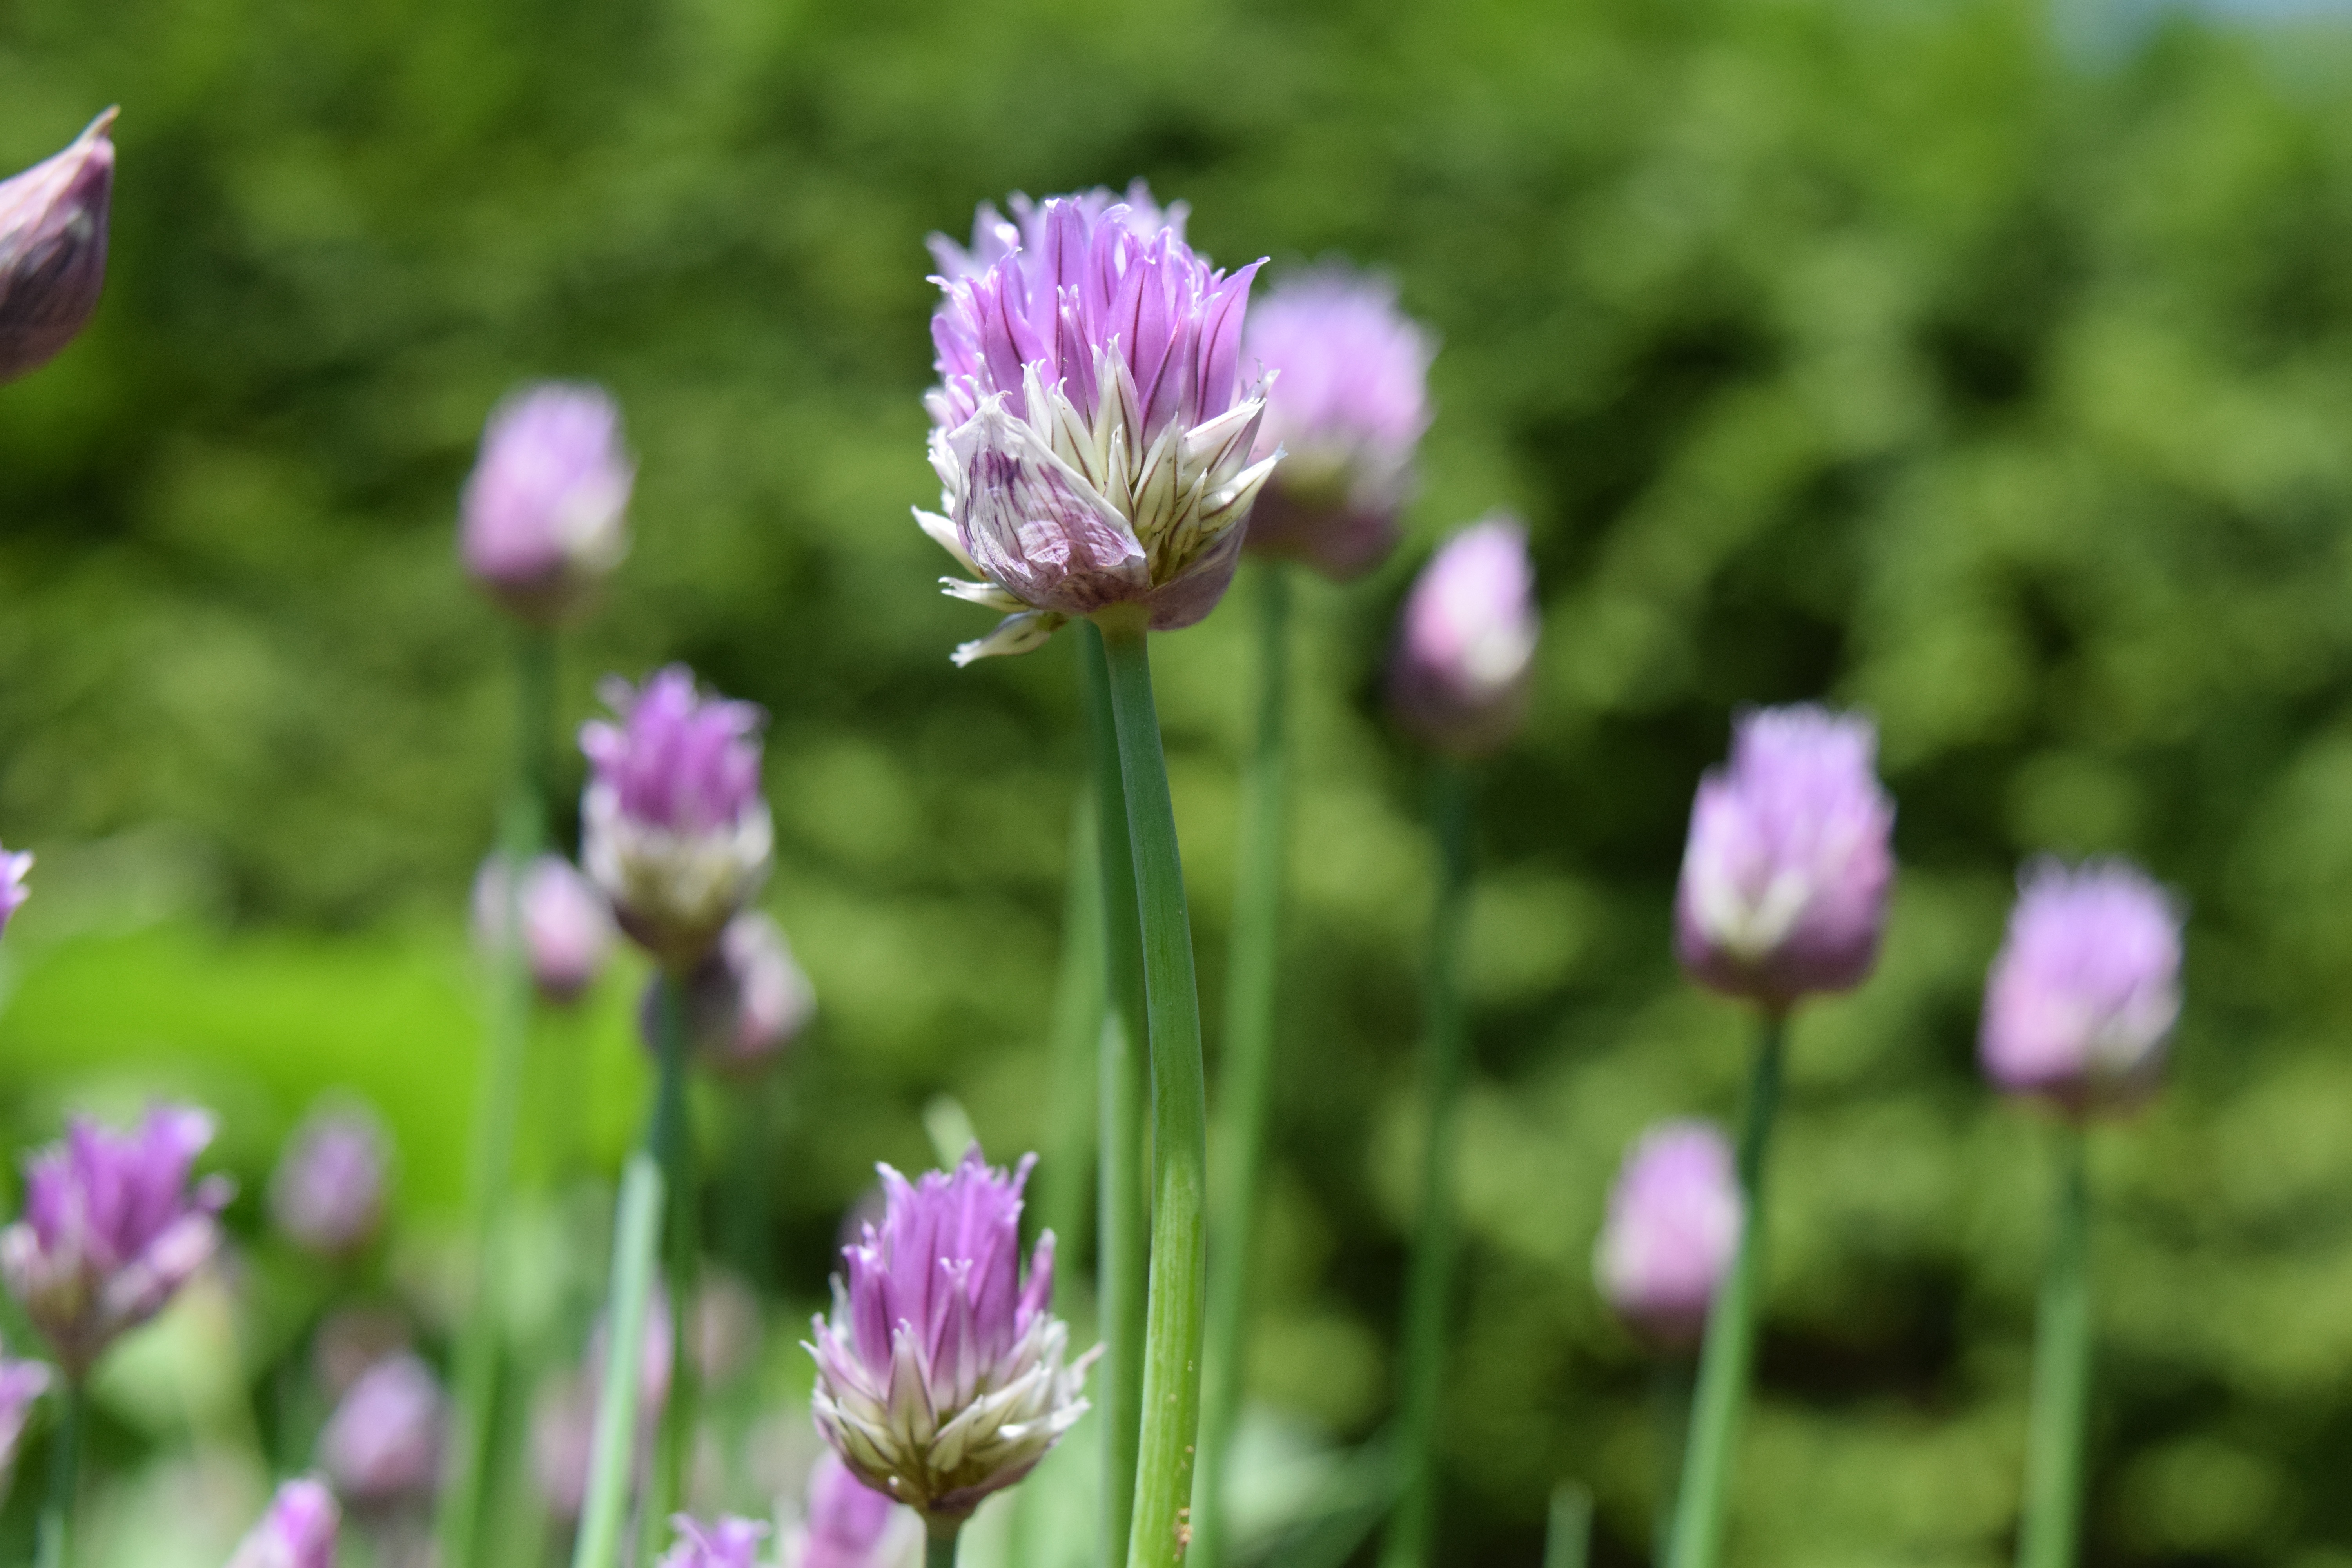
nature, blossom, plant, field, meadow, prairie, flower, purple, bloom, spice, herb, produce, vegetable, botany, garden, pink, close, flora, wildflower, chives, herbs, kitchen spice, flowering plant, chive flowers, herb limited, purple chive, land plant, onion genus